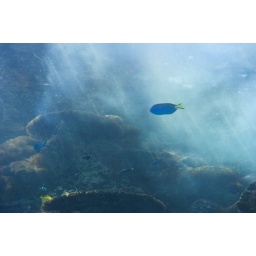
Some colorful tropical fish in the large barrier reef exhibit.